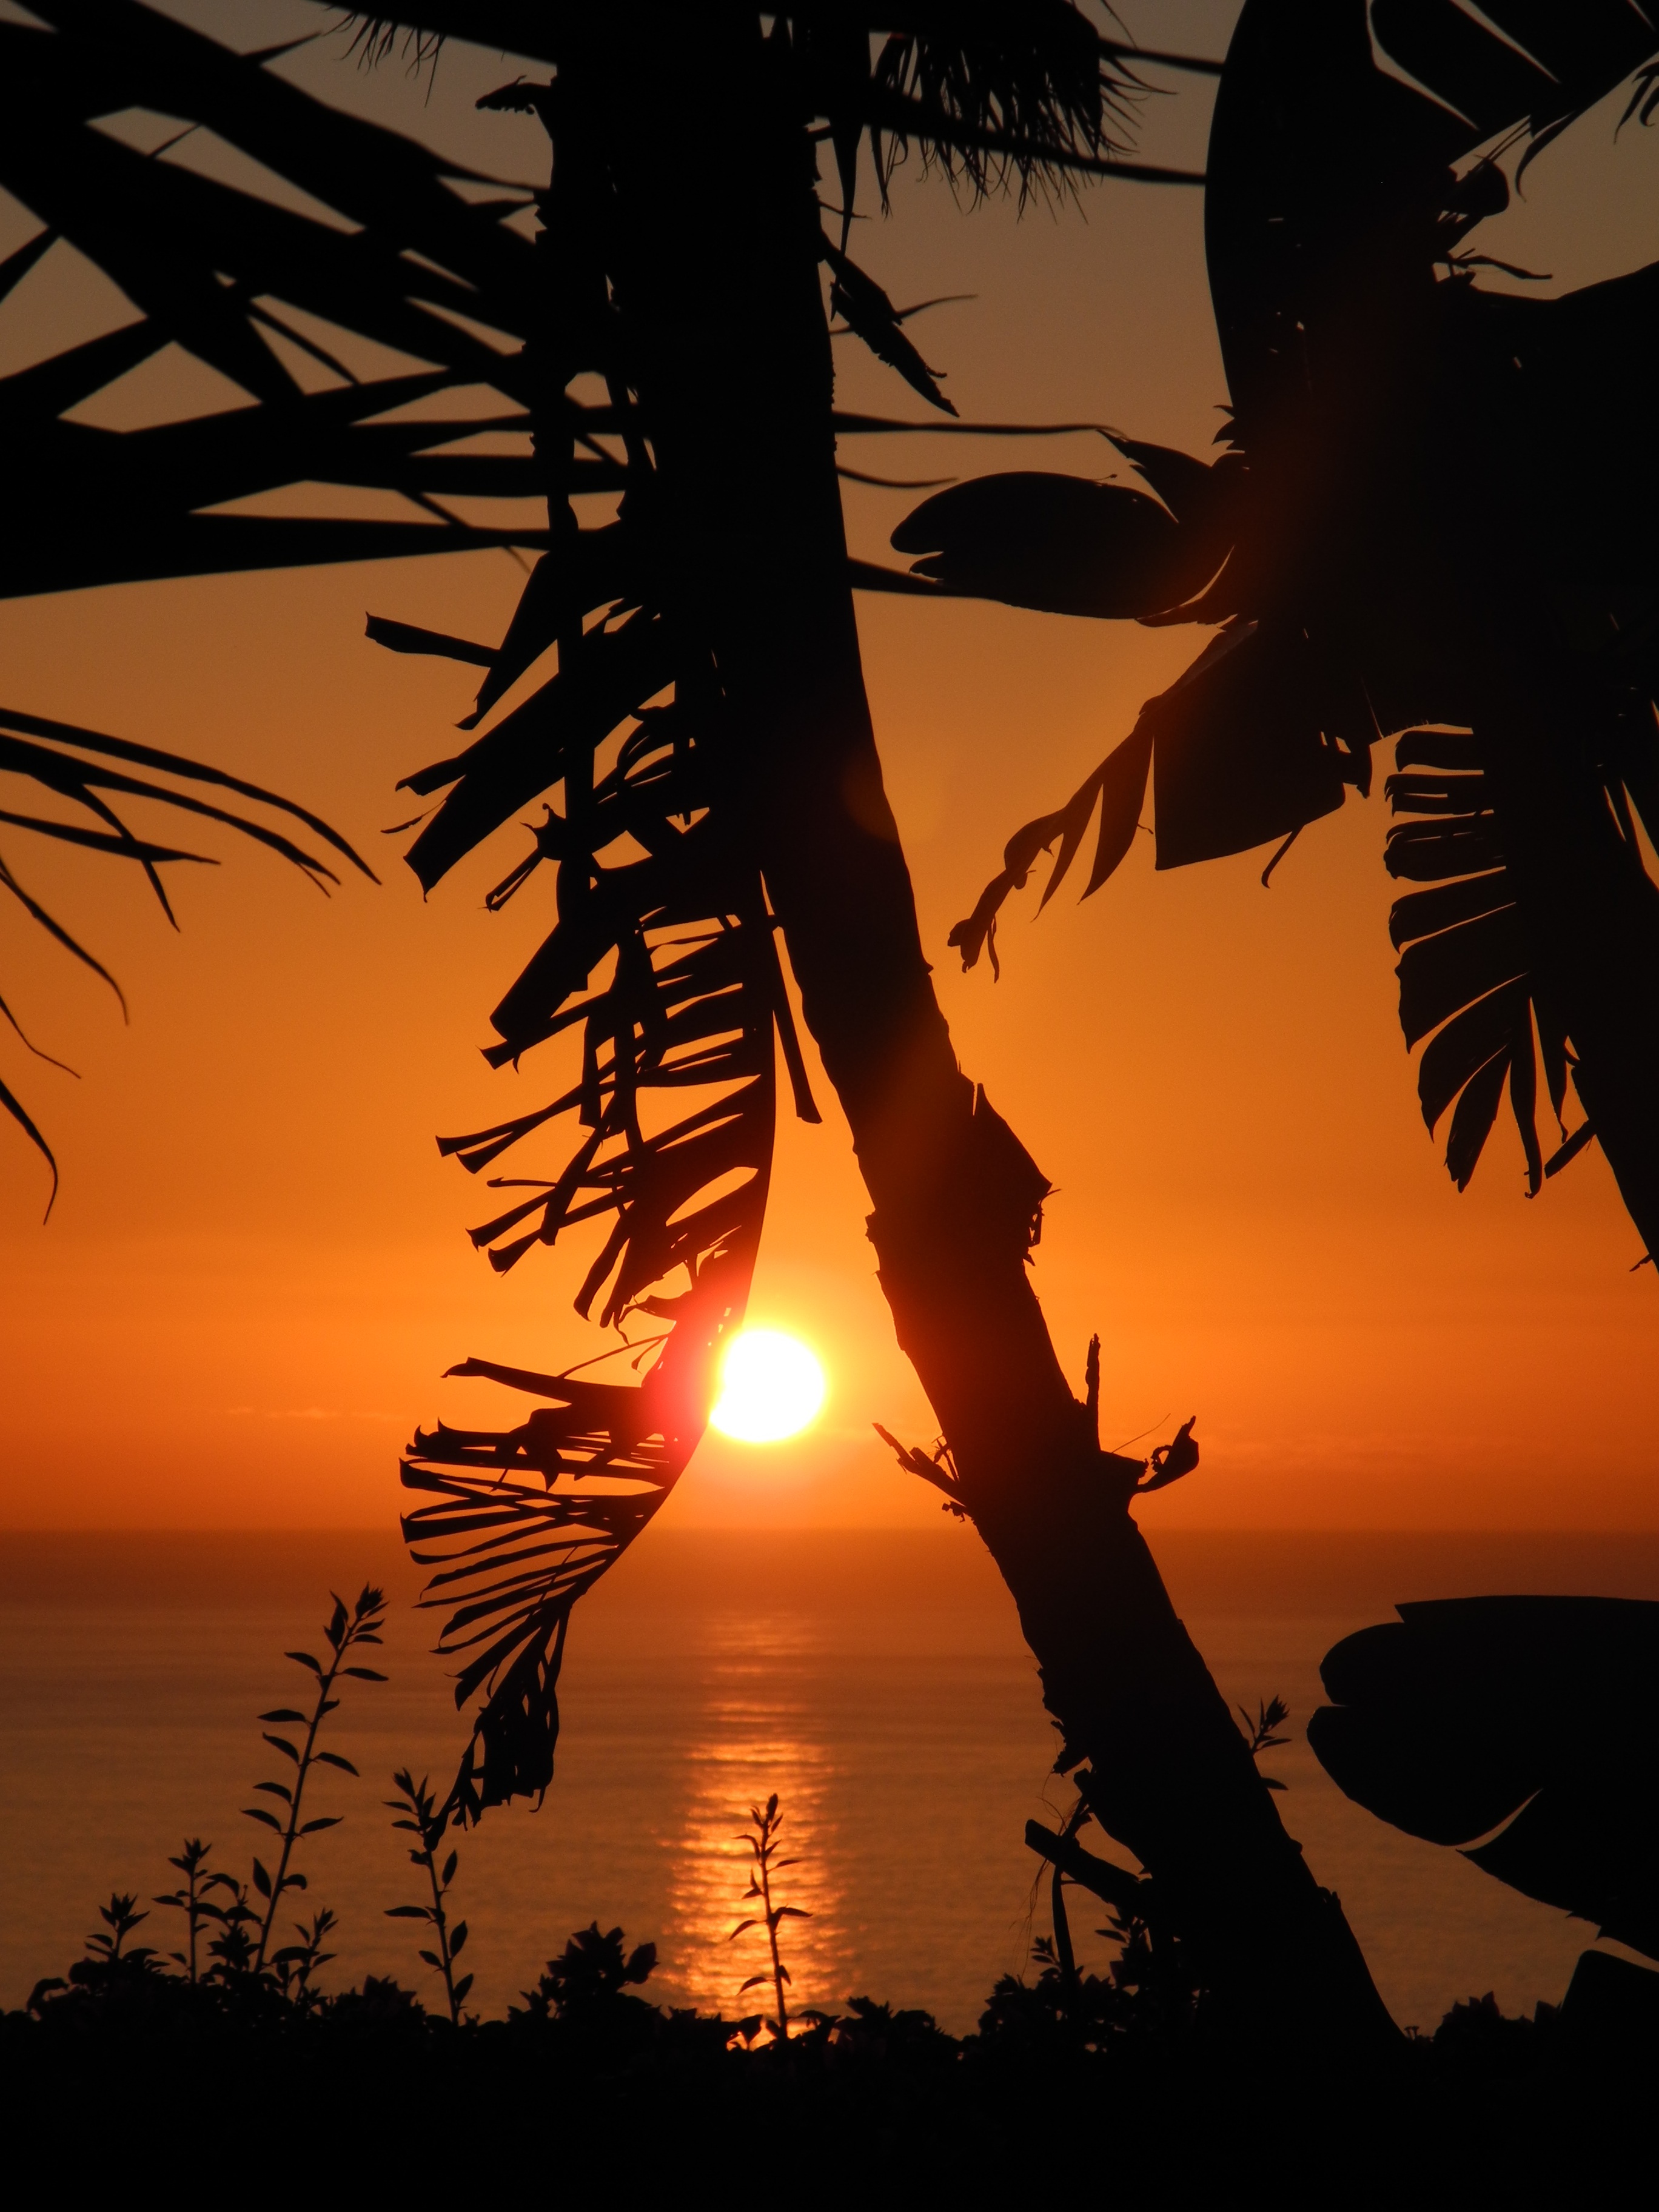
sea, tree, silhouette, sunrise, sunset, sunlight, morning, dawn, dusk, evening, reflection, savanna, afterglow, canary islands, la palma